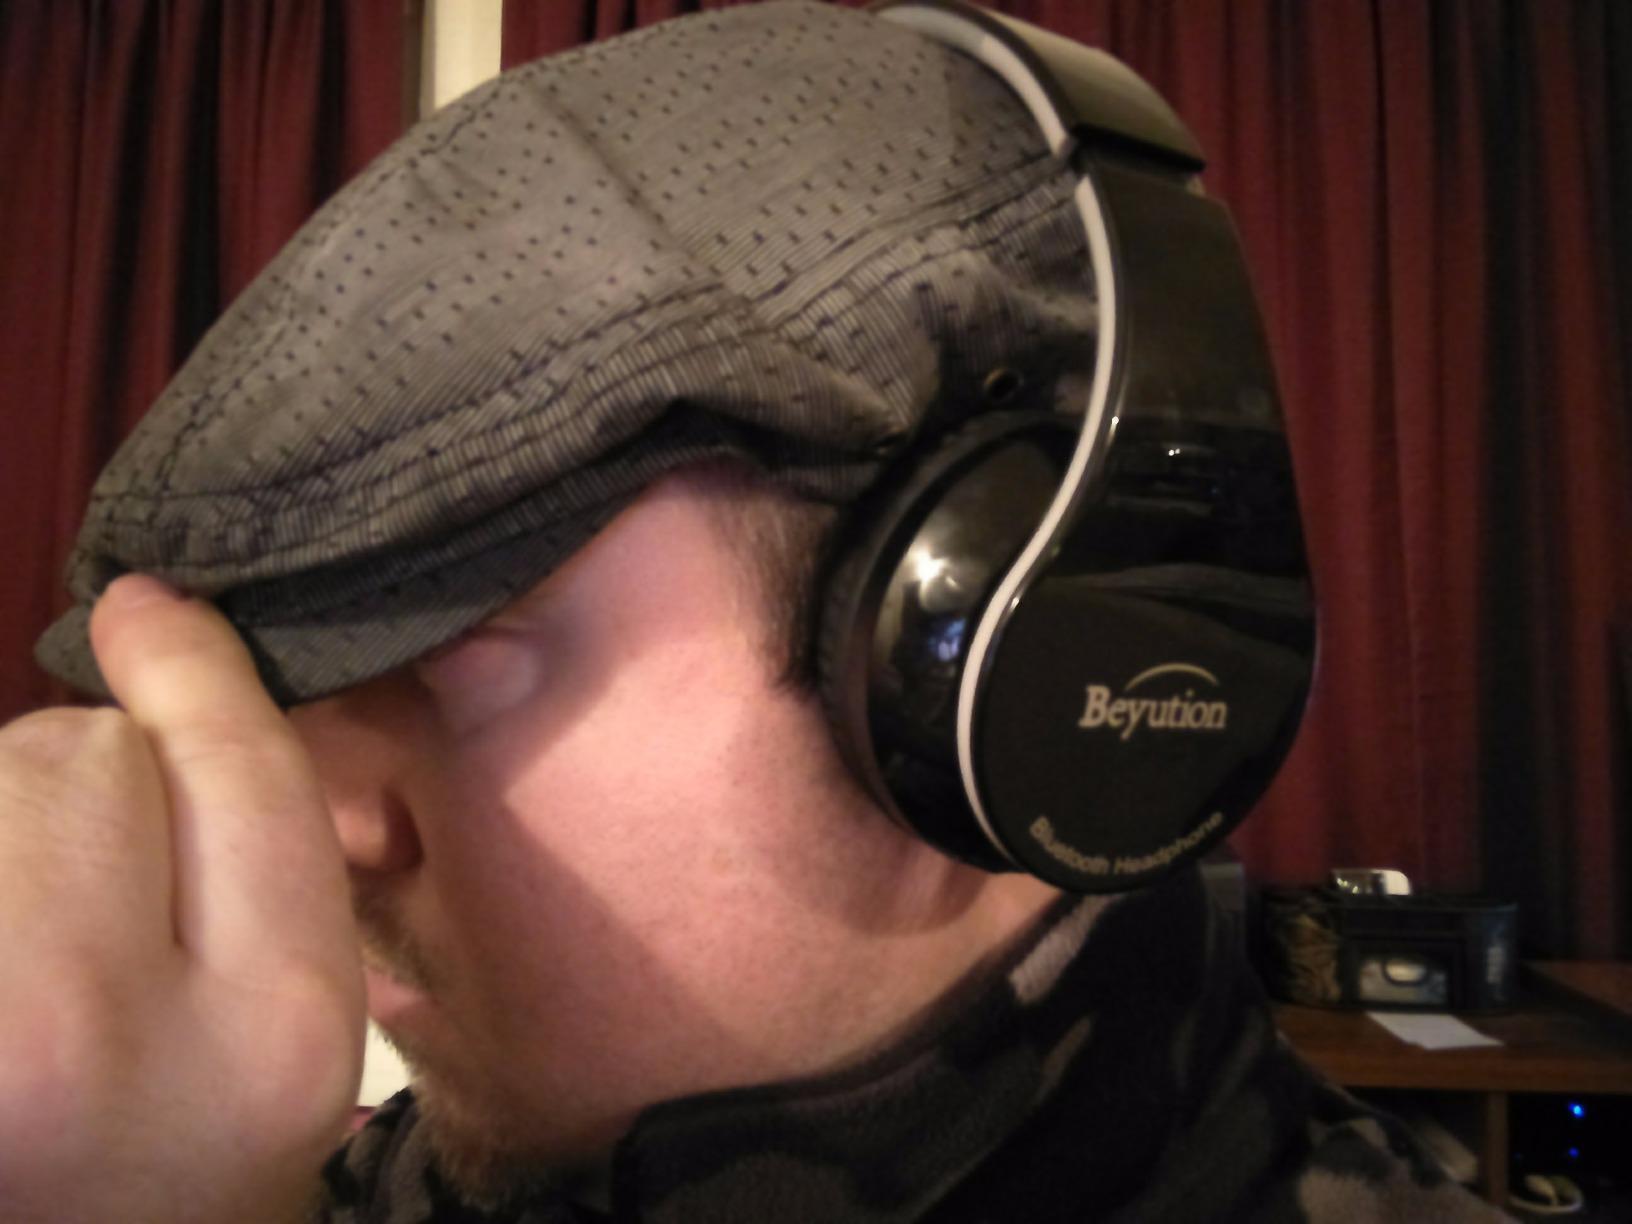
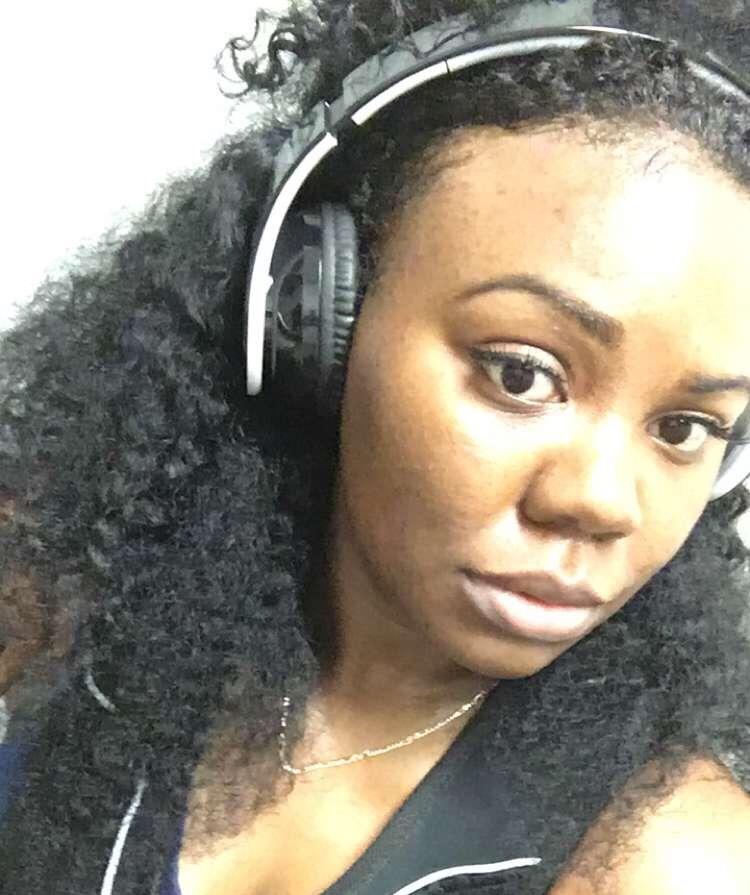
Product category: headphones
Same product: yes